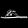
Label: Sandal